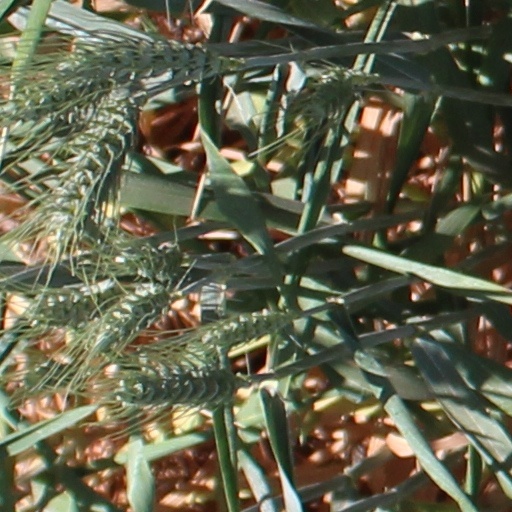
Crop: wheat